List of Power Rangers Time Force characters

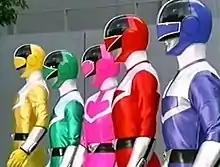
The Time Force Rangers

The Time Force Rangers are a group of law enforcement officers from the Time Force organization in the year 3000 dedicated to preventing time anomalies from affecting the timestream. While pursuing a mutant gang leader called Ransik, the group crash-land near the fictional city of Silver Hills in the year 2001, establish a base for themselves in an abandoned clock tower, and work undercover as workers for Nick of Time Odd Jobs while apprehending the mutants.